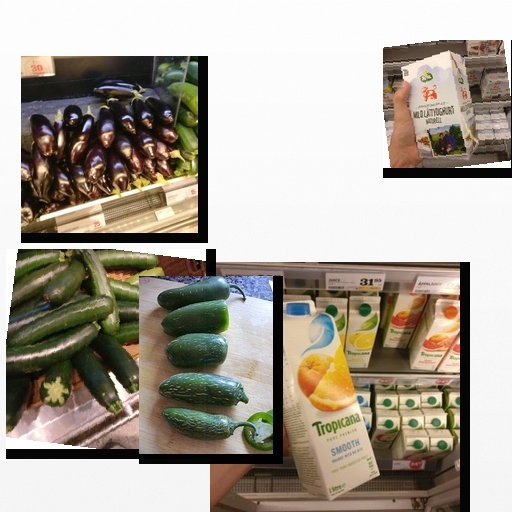
Food items: eggplant, natural_low_fat_yogurt, jalapeno, zucchini, mixed_juice